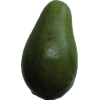
Label: green_avocado